Neukieritzsch–Chemnitz railway

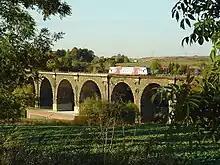
Bahrebachmühle Viaduct with a RS1 unit of City-Bahn Chemnitz over the A 4 in 2006

The Saxon government favoured further construction towards Chemnitz to be carried out with private finance, but there was no candidate who was willing to provide the necessary funds for the expensive construction of the proposed line. Ultimately, the Saxon parliament decided to build the line at the expense of the state. There was still a long controversy surrounding the planned route. For a long time the favourite was a direct connection from Leipzig to Geithain. Ultimately, it was decided for reasons of cost to take the route from Borna via Geithain and Burgstädt to Chemnitz. Branch lines would also be built to Limbach, Penig and Rochlitz.